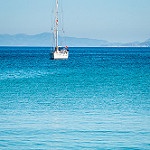
Label: sea